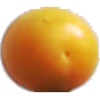
Label: Cherry Wax Yellow 1